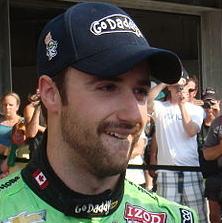
Age: 25